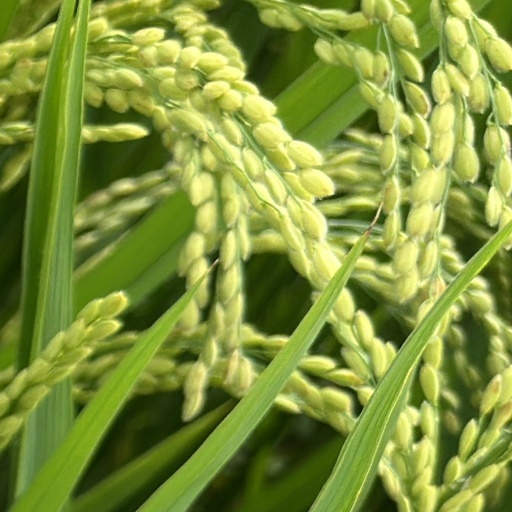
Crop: rice